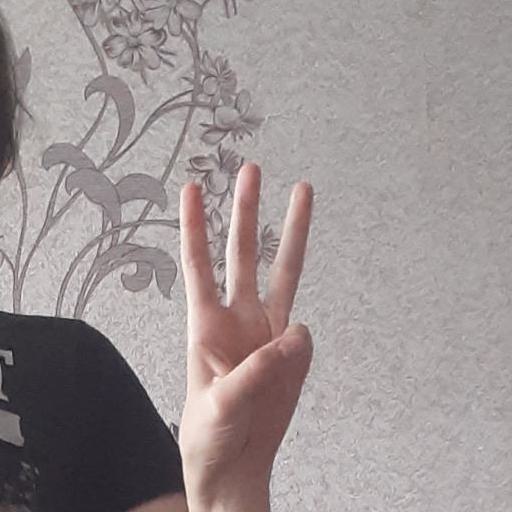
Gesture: three